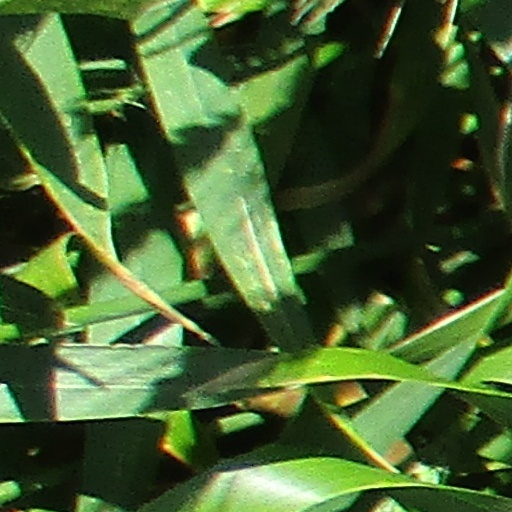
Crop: wheat